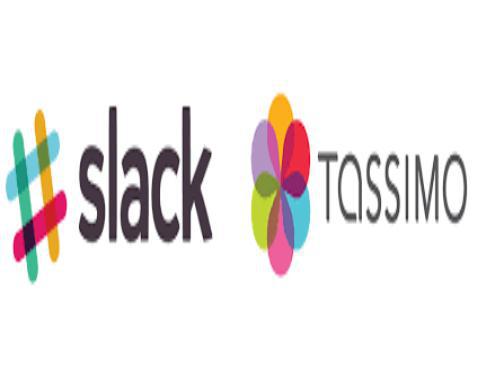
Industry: Food